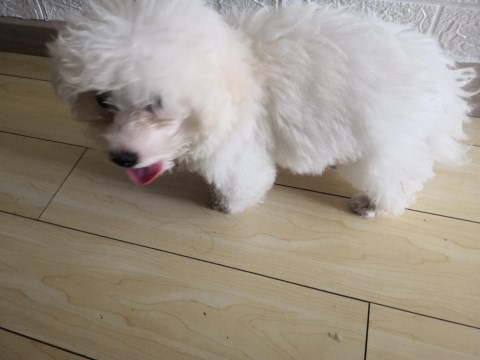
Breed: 3083-n000117-Bichon_Frise